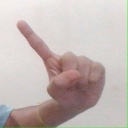
अक्षर: ए